History of association football

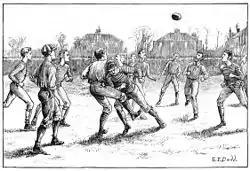
Old Etonians v Blackburn Rovers match. Illustration by S.T. Dadd, 1882

During the early 1860s, there were increasing attempts in England to unify and reconcile the various football games that were played in the public schools as well in the industrial north under the Sheffield Rules. In 1862, J. C. Thring, who had been one of the driving forces behind the original Cambridge Rules, was a master at Uppingham School and issued his own rules of what he called "The Simplest Game" ("aka" the Uppingham Rules). In early October 1863, a new set of "Cambridge Rules" was drawn up by a seven-member committee representing former pupils of Eton, Harrow, Shrewsbury, Rugby, Marlborough and Westminster.